Sciences Po Lille

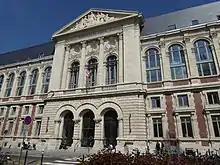
Main building

Sciences Po Lille was created by decree in 1991. As all IEP, it aims to give its students training in the civil service, but it specialises in European and International studies. The institute also has an agreement with the renowned school of journalism . It also has selective dual degrees with universities in Spain, England and Germany.